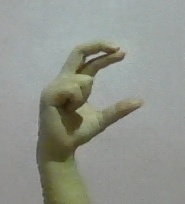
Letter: thal